Delta Kappa Gamma Society International Headquarters Building

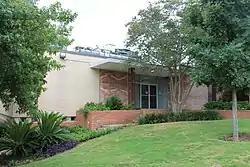

The Delta Kappa Gamma Society International Headquarters Building is a historic building at 416 West 12th Street in Austin, Texas. Since its construction in 1956, this International style building has housed the international headquarters of Delta Kappa Gamma, a professional society supporting the advancement of women founded in 1929.